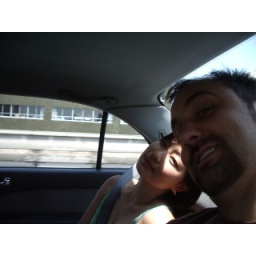
Road trip: 4 or so hour trip to aunt and uncle's house in the mountains (Shizuoka).